Larry Foley

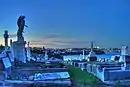
Waverly Cemetery

In 1884, Foley fought exhibitions to large crowds in Melbourne and Sydney with several of his top rated former opponents including both Miller and Hicken and strongly preferred to use gloves. Continuing a year of exhibitions, on 12 December 1885, he fought a four round no decision bout, which might be considered an exhibition, against the incomparable English champion Bob Fitzsimmons in Sydney. In his career, Foley acted as both a discoverer of Fitzsimmons' enormous talent, and as his boxing instructor from his earliest days in the ring. He fought an exhibition with another of his gifted students, Black boxer Peter Jackson, a future Australian heavyweight champion, in Sydney in May 1885. He continued to exclusively fight exhibitions and no decision bouts in 1886, but against somewhat less famous and accomplished opponents. On 30 July 1837 in Sydney, he fought a three round exhibition with his student Mick Dooley, a future Australian heavyweight champion.